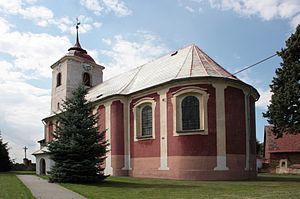
Bulovka est une commune du district et de la région de Liberec, en Tchéquie. Sa population s'élevait à 887 habitants en 2018.